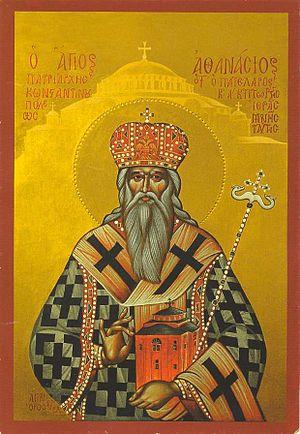
Athanase III Patellaros fut deux fois brièvement patriarche de Constantinople, en 1634 et en 1652.